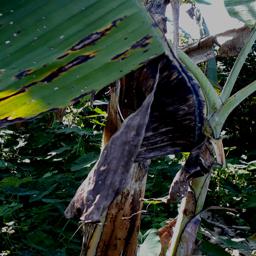
Label: BLACK SIGATOKA